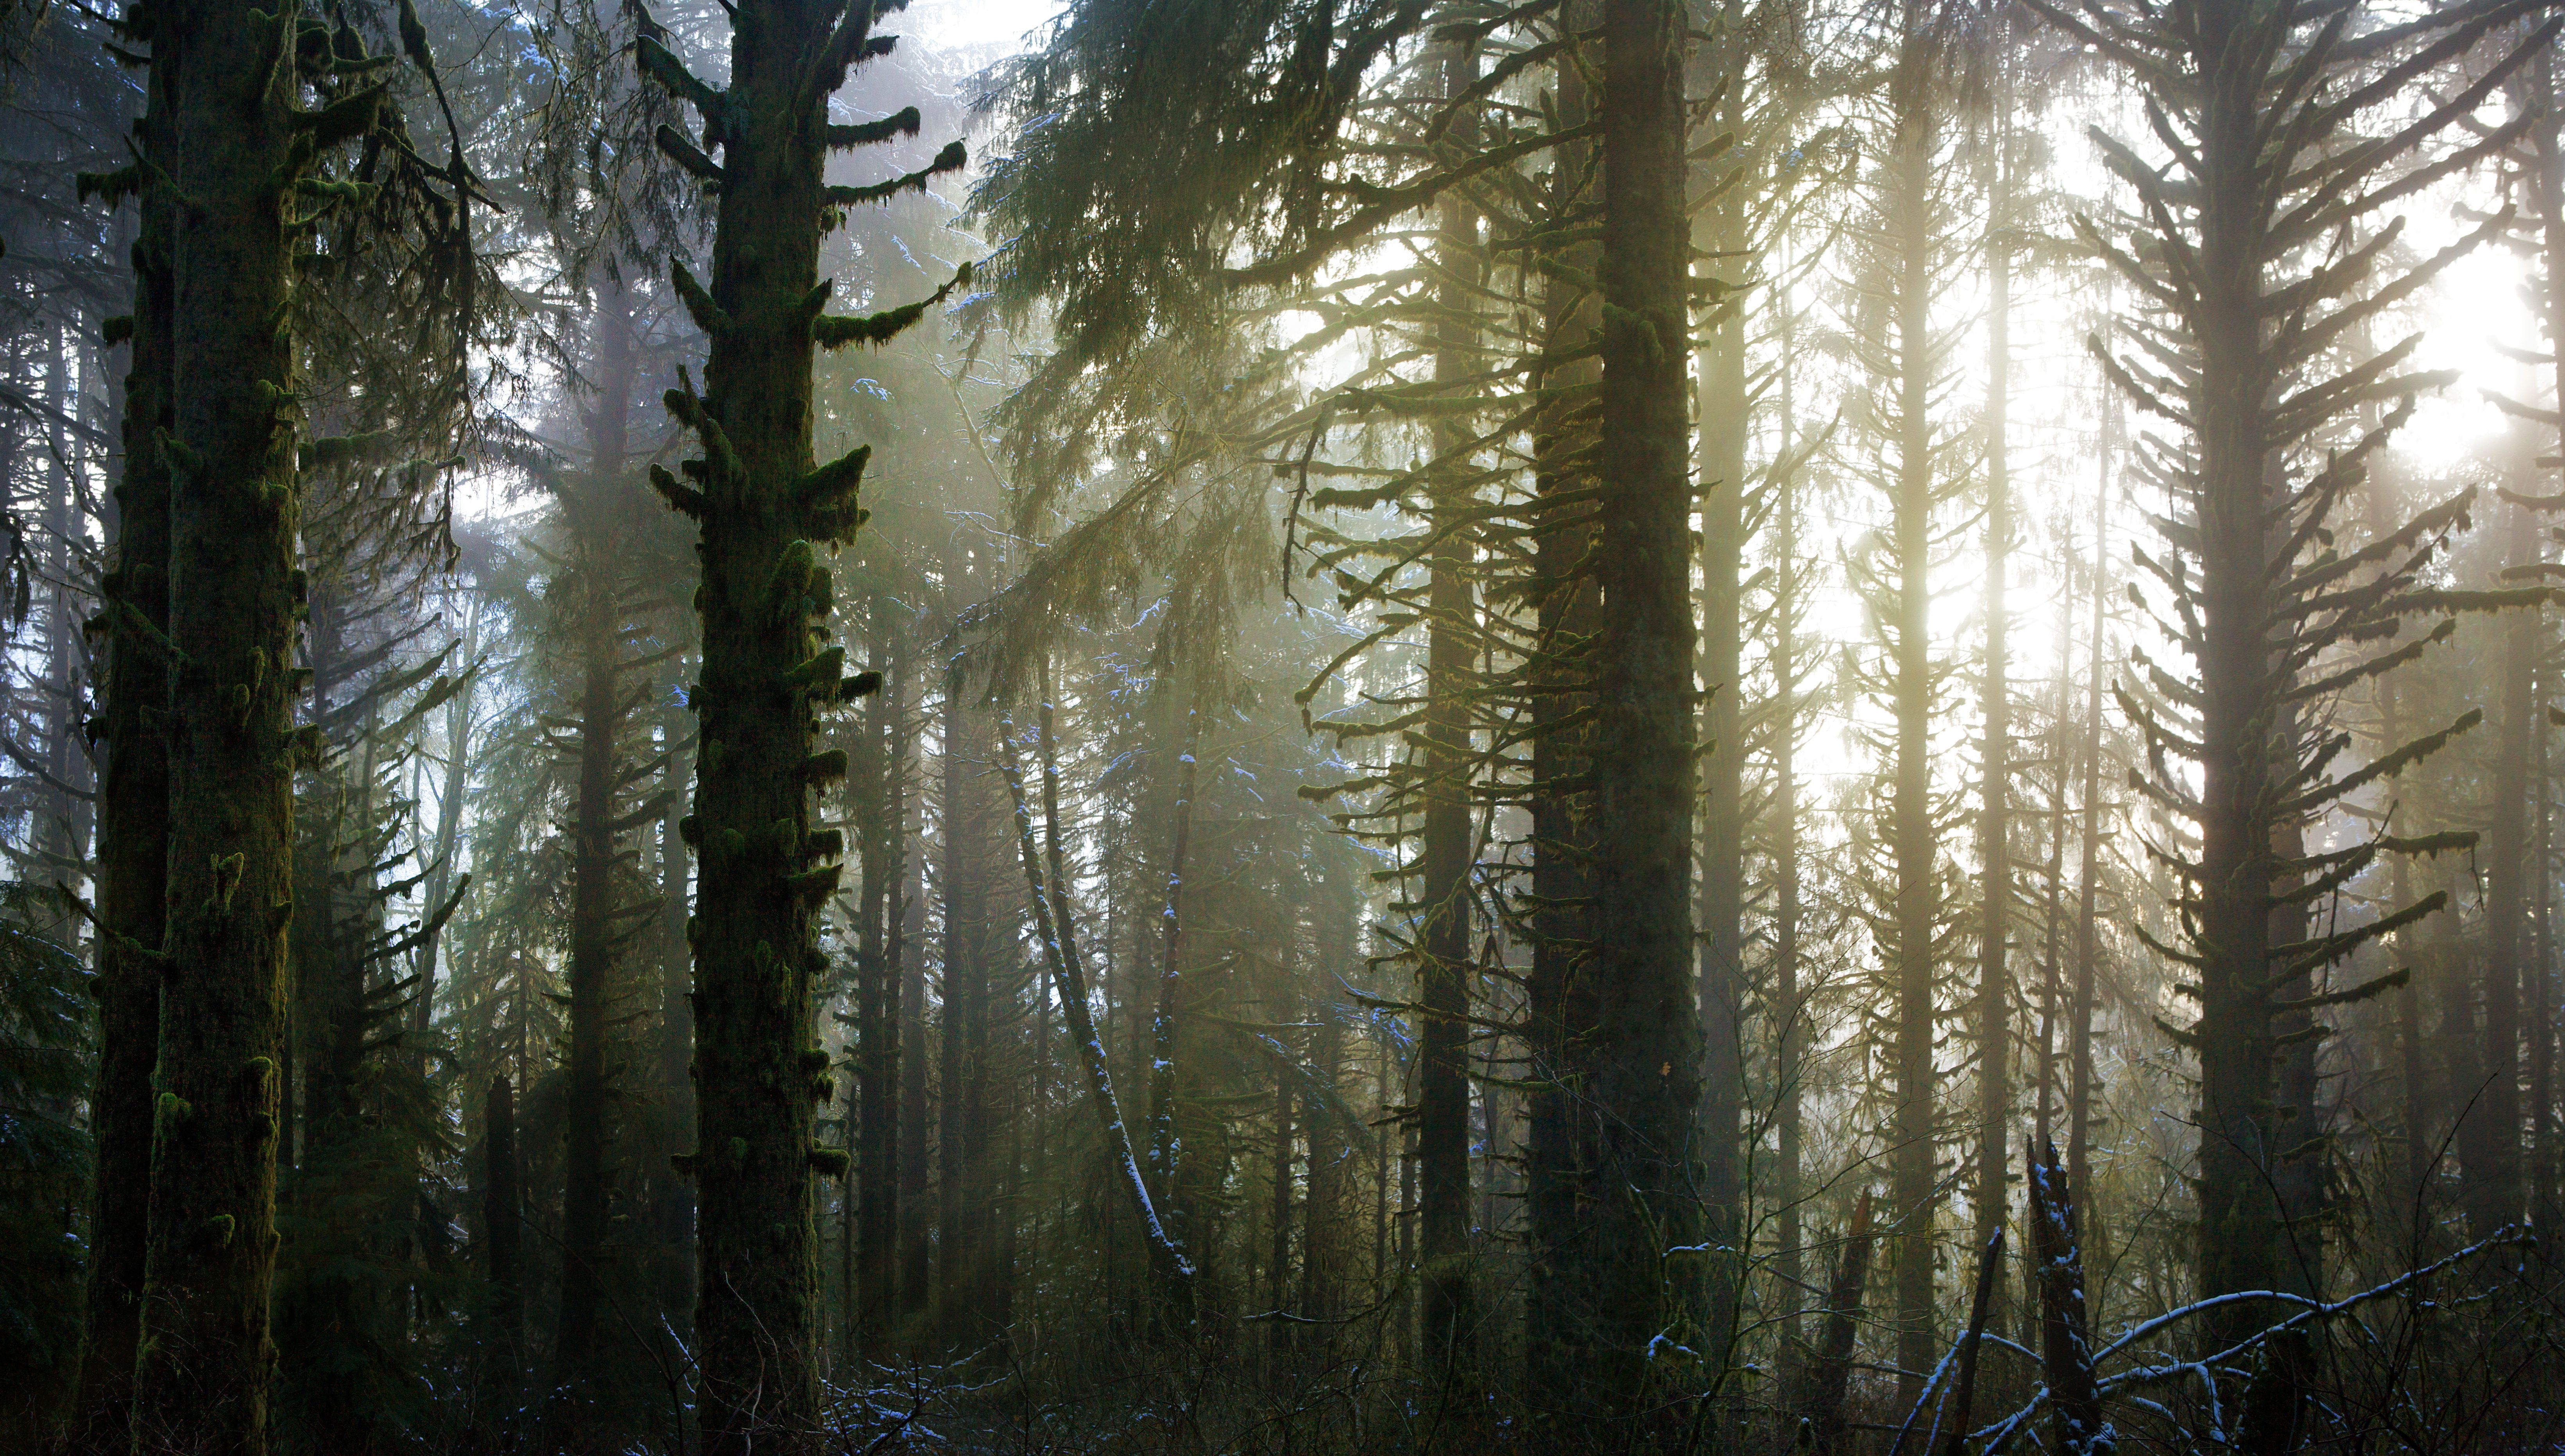
landscape, tree, forest, wilderness, branch, winter, light, plant, mist, sunlight, wild, fir, season, life, earth, spruce, deciduous, beauty, grove, scene, woodland, habitat, ecosystem, biome, old growth forest, natural environment, geographical feature, atmospheric phenomenon, woody plant, temperate broadleaf and mixed forest, temperate coniferous forest